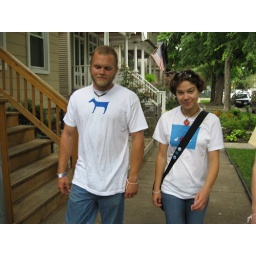
a goat &amp;amp; a red wheelbarrow beside the white chickens